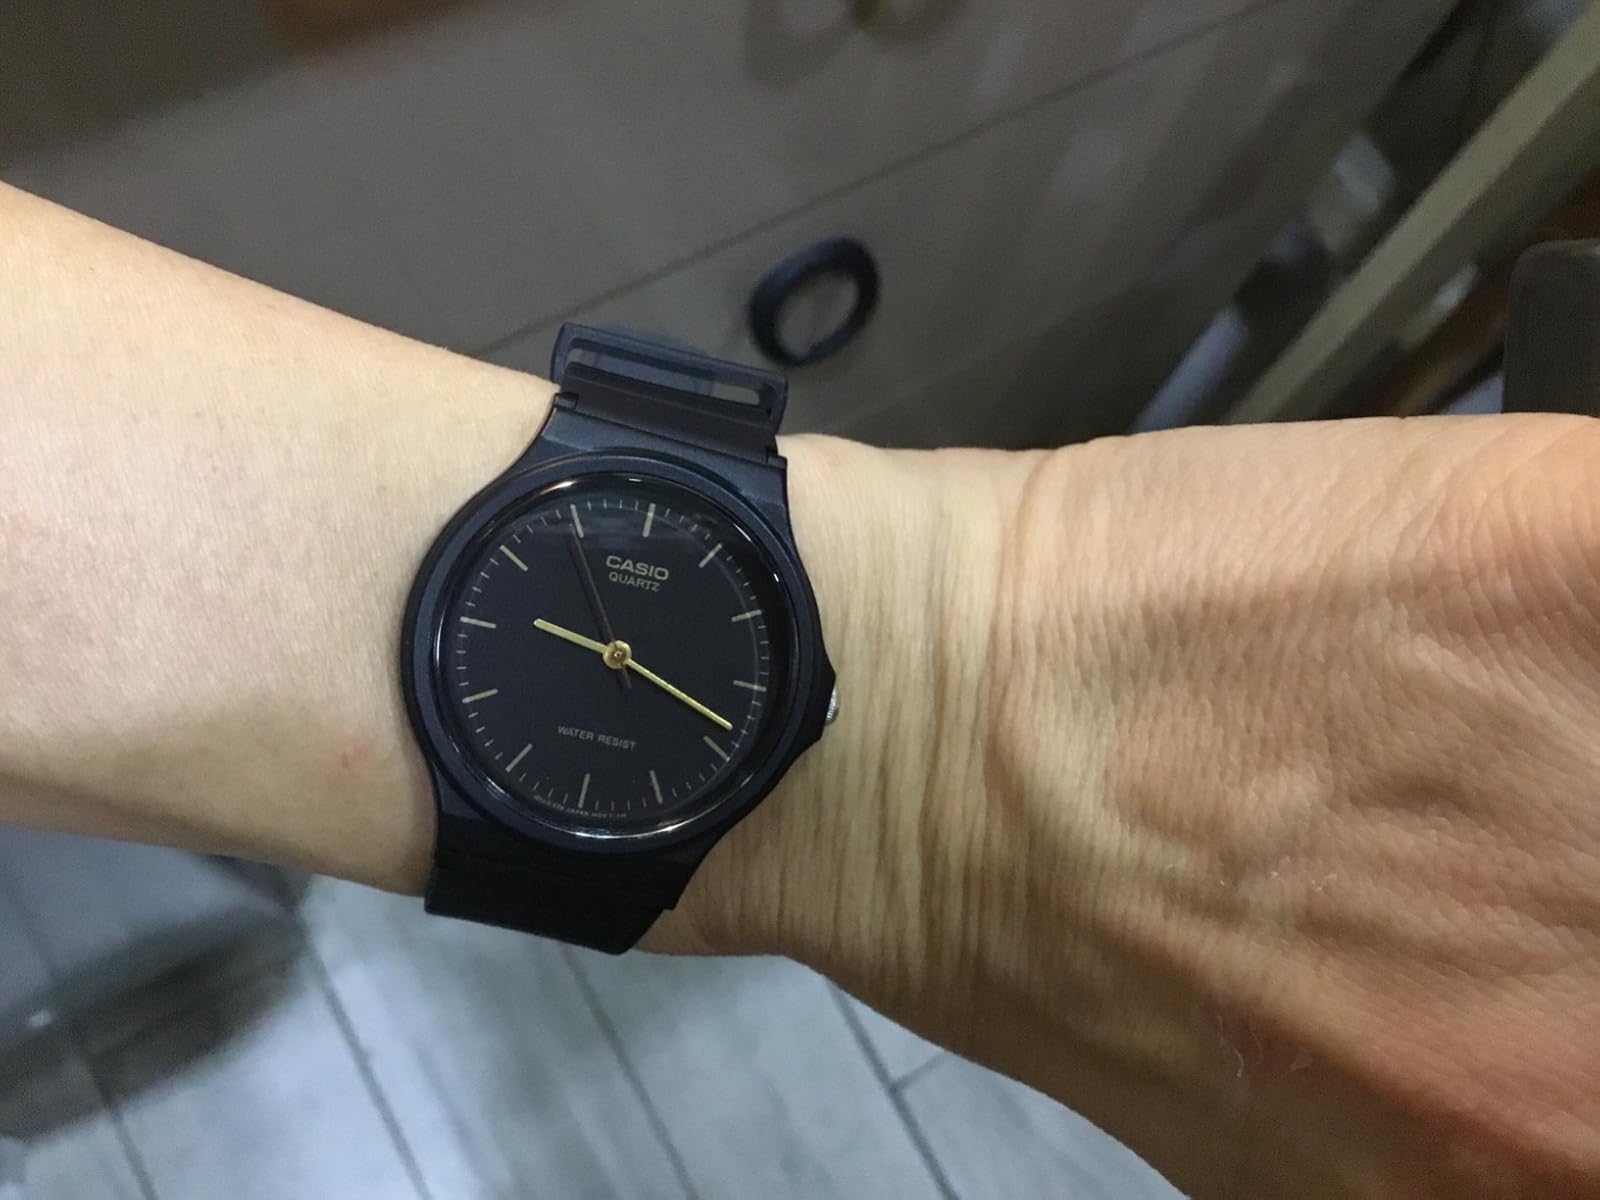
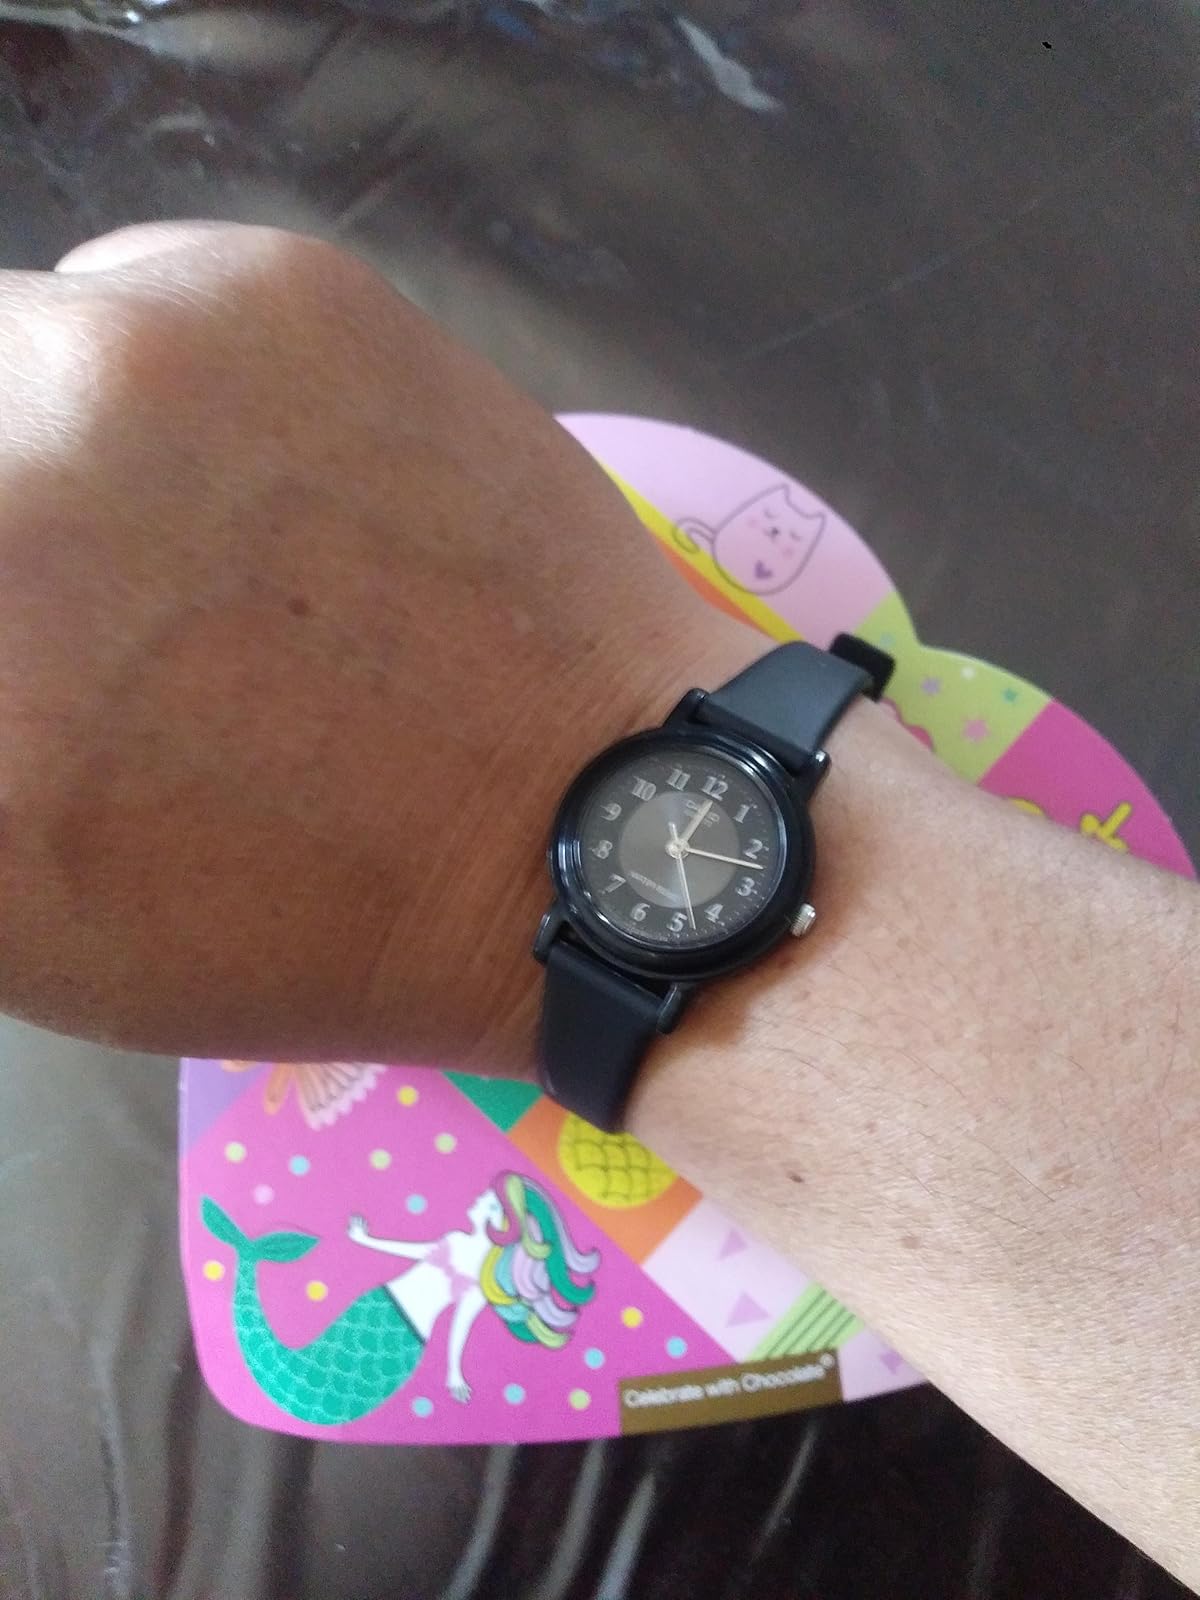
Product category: accessories_watch
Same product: no